Clare Kramer

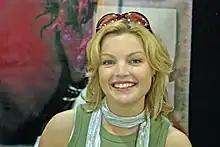
Kramer in 2005

As a child, she was a spokesman and mascot for Wendy's, donning the trademark pigtails accentuated in the company logo.